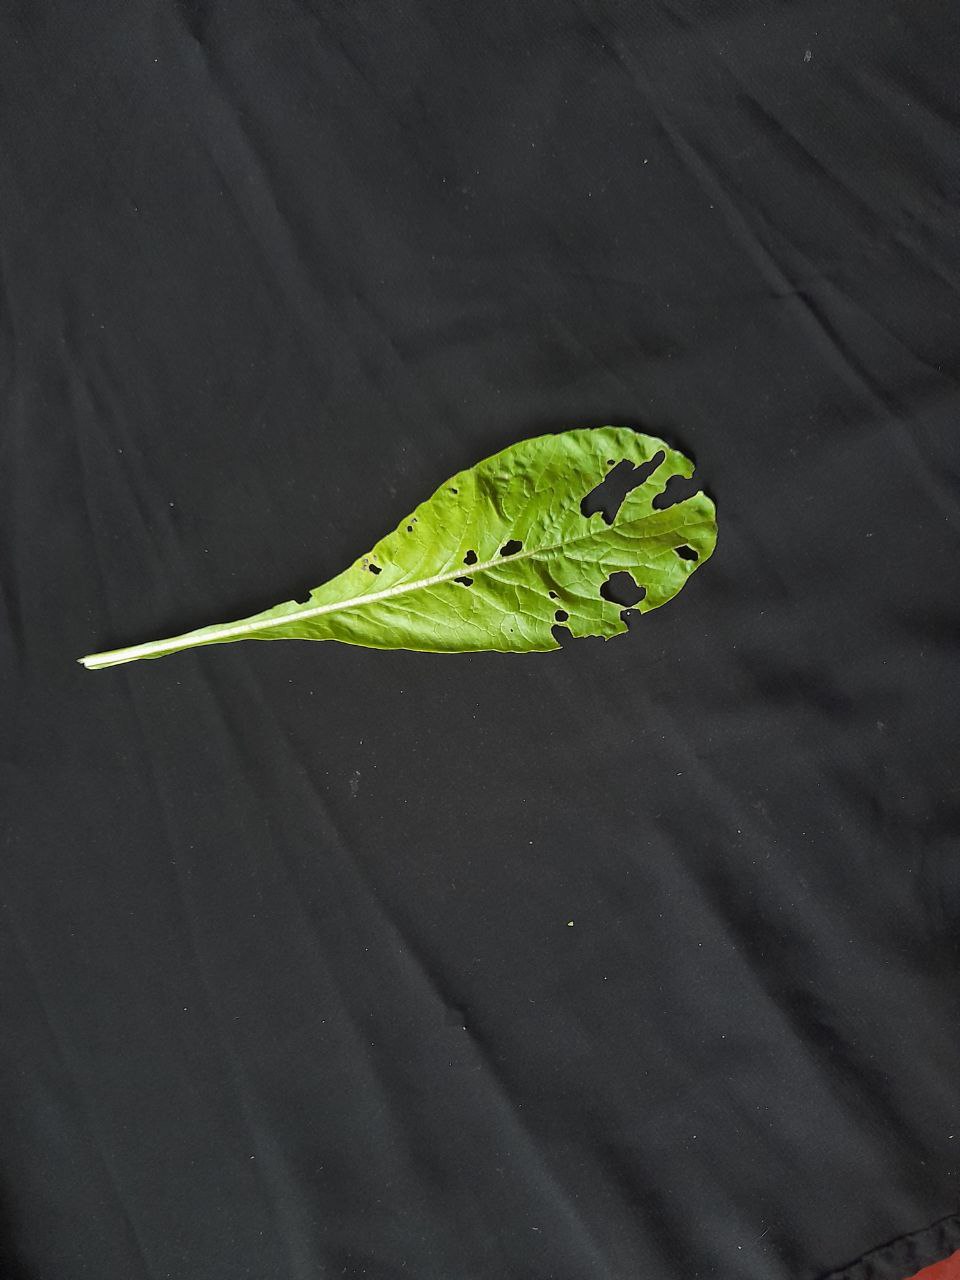
Label: flea beetle